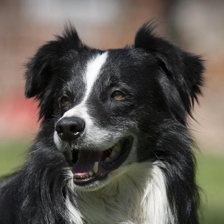
Label: animals